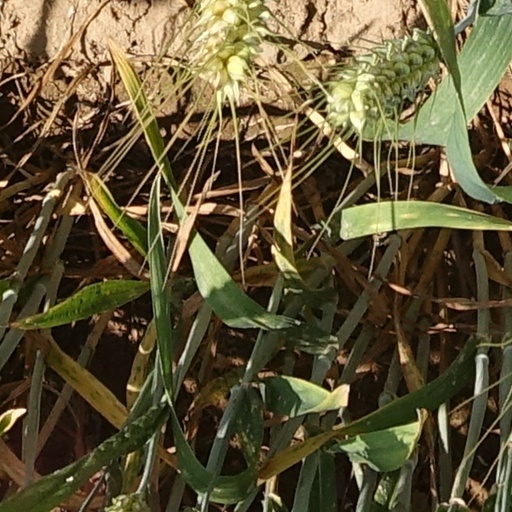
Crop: wheat